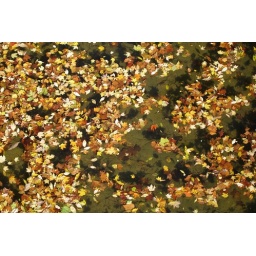
Taken on a bridge at the end of Cameron Ridge road - overlooking FishCreek in Marshall County WV.